Veal

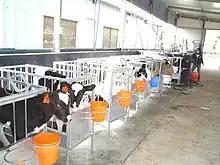
Holstein calves in individual crates

Veal crates are a close-confinement system of raising veal calves. Many calves raised for veal, including in Canada and the US, were confined in crates which typically measure approximately wide. The calves were housed individually and the crates may prevent physical contact between adjacent calves, and sometimes also visual contact. In the past, crated calves were often tied to the front of the crate with a tether which restricted movement. Floors were often slatted and sloped, allowing urine and manure to fall under the crate to help maintain a clean environment for the calf. In some veal crate systems, the calves were also kept in the dark without bedding and fed nothing but milk. Veal crates were designed to limit movement of the animal because it was believed by producers that the meat would turn redder and tougher if the animals were allowed to exercise. The diet was sometimes highly regulated to control sources of iron, which again makes the meat redder.